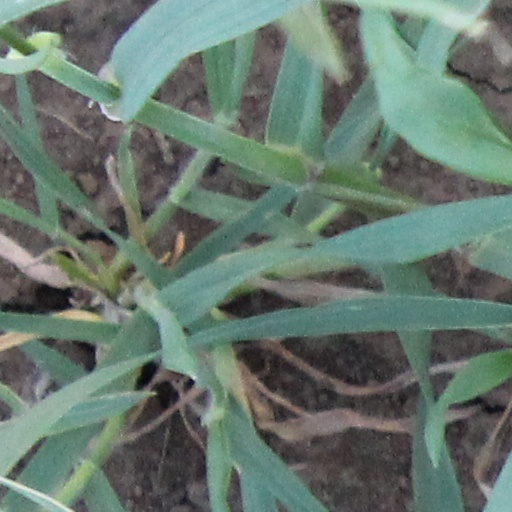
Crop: wheat